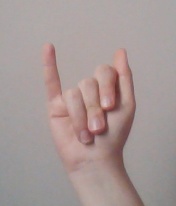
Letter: meem